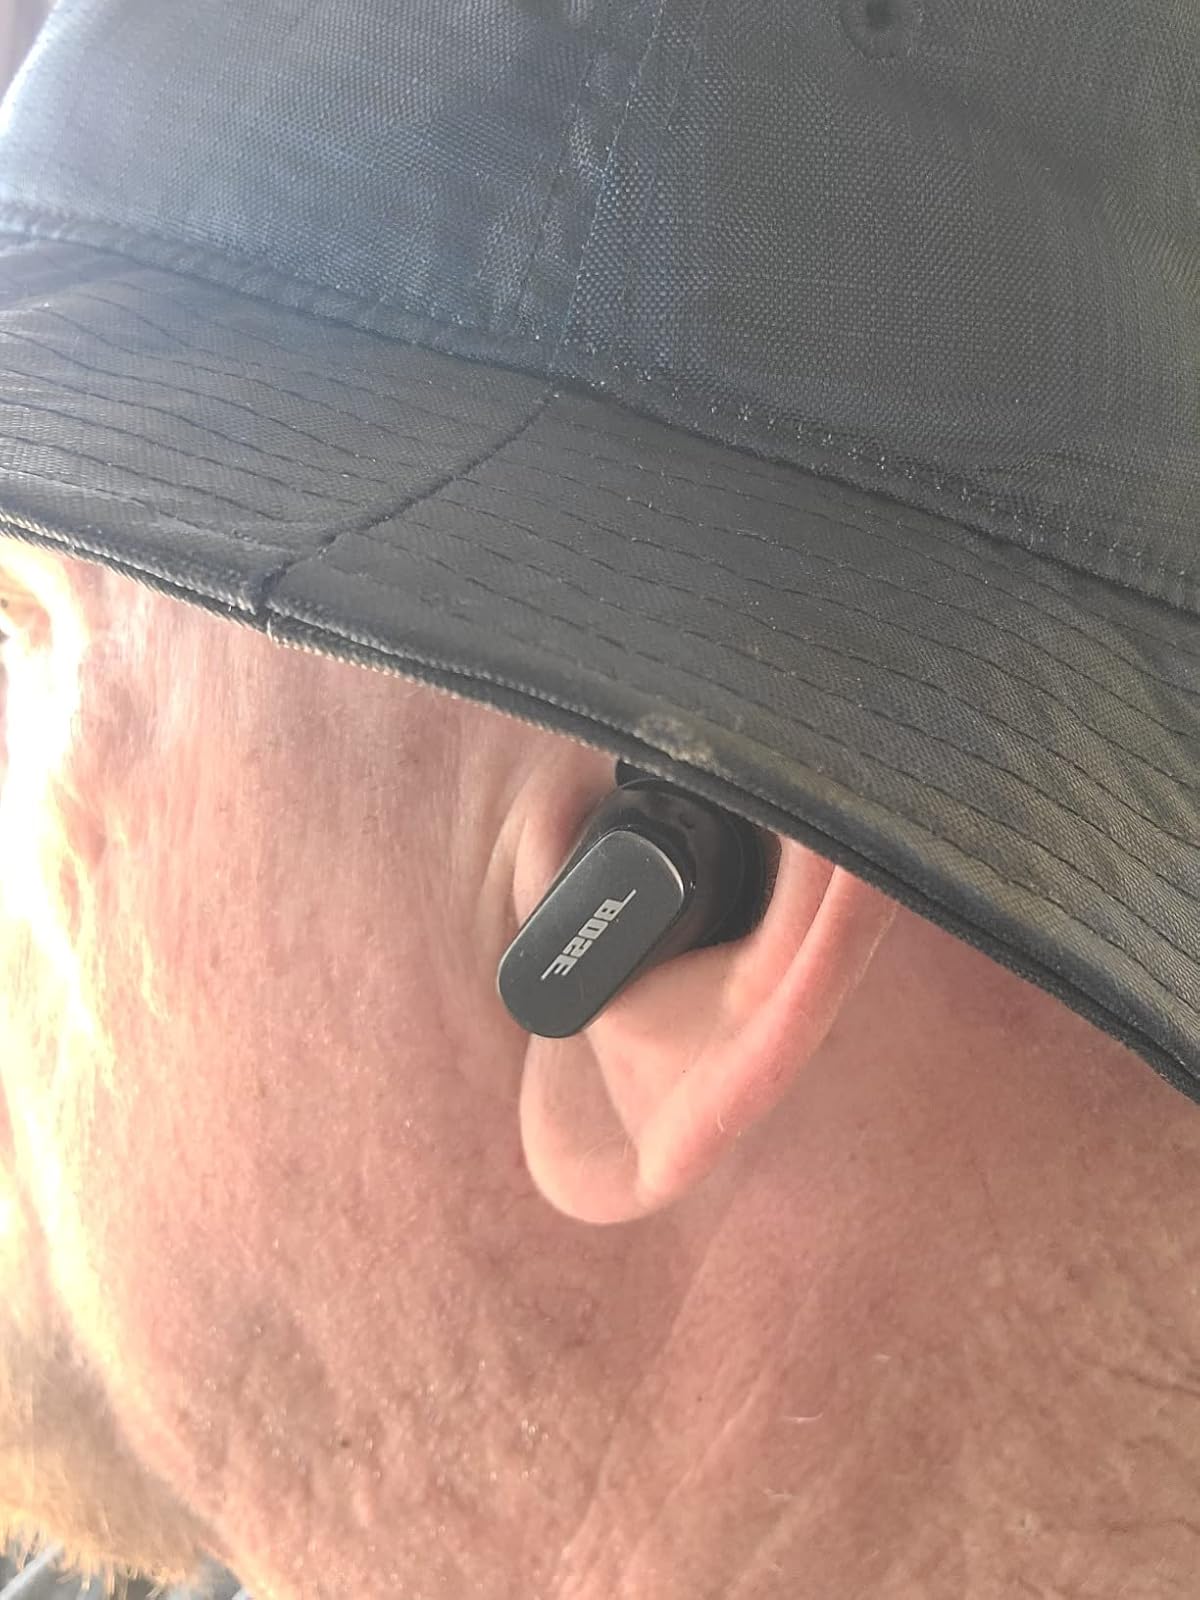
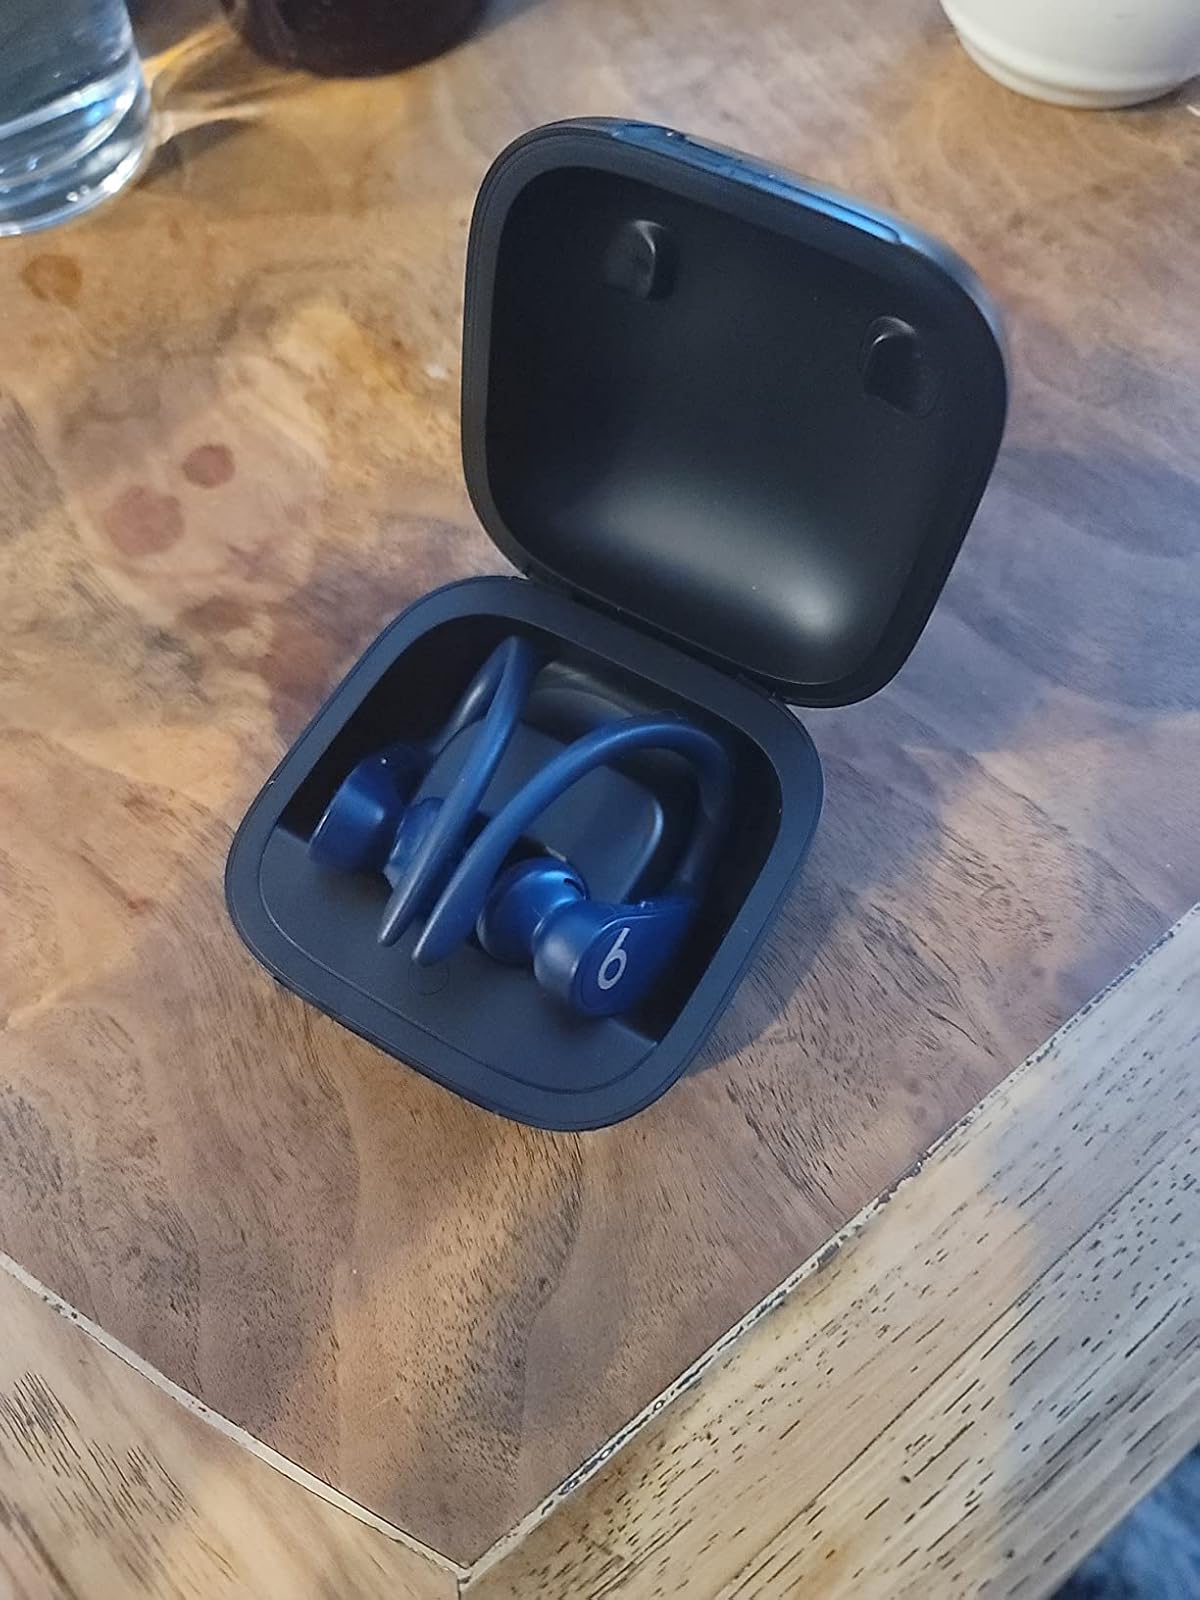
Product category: earbuds
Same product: no